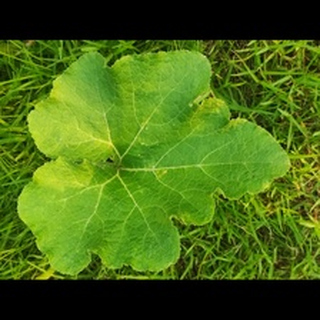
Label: healthy_pumpkin